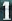
Number: 1